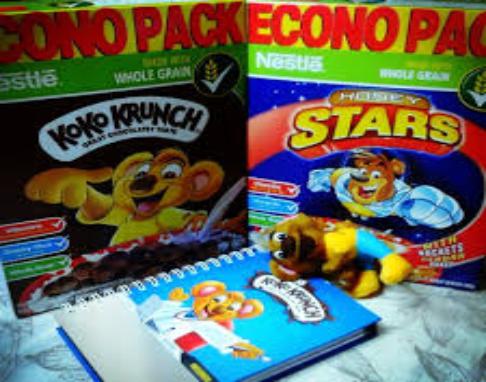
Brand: Honey Stars
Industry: Food